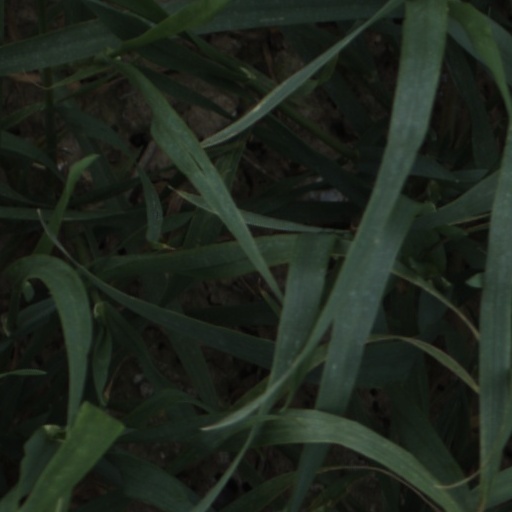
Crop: wheat